Agatha of Little Neon

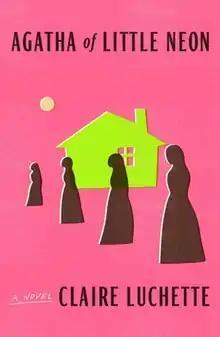

Agatha of Little Neon is a 2021 literary fiction novel by American author Claire Luchette. "Agatha of Little Neon" was praised upon its debut and was included in several best of 2021 lists.